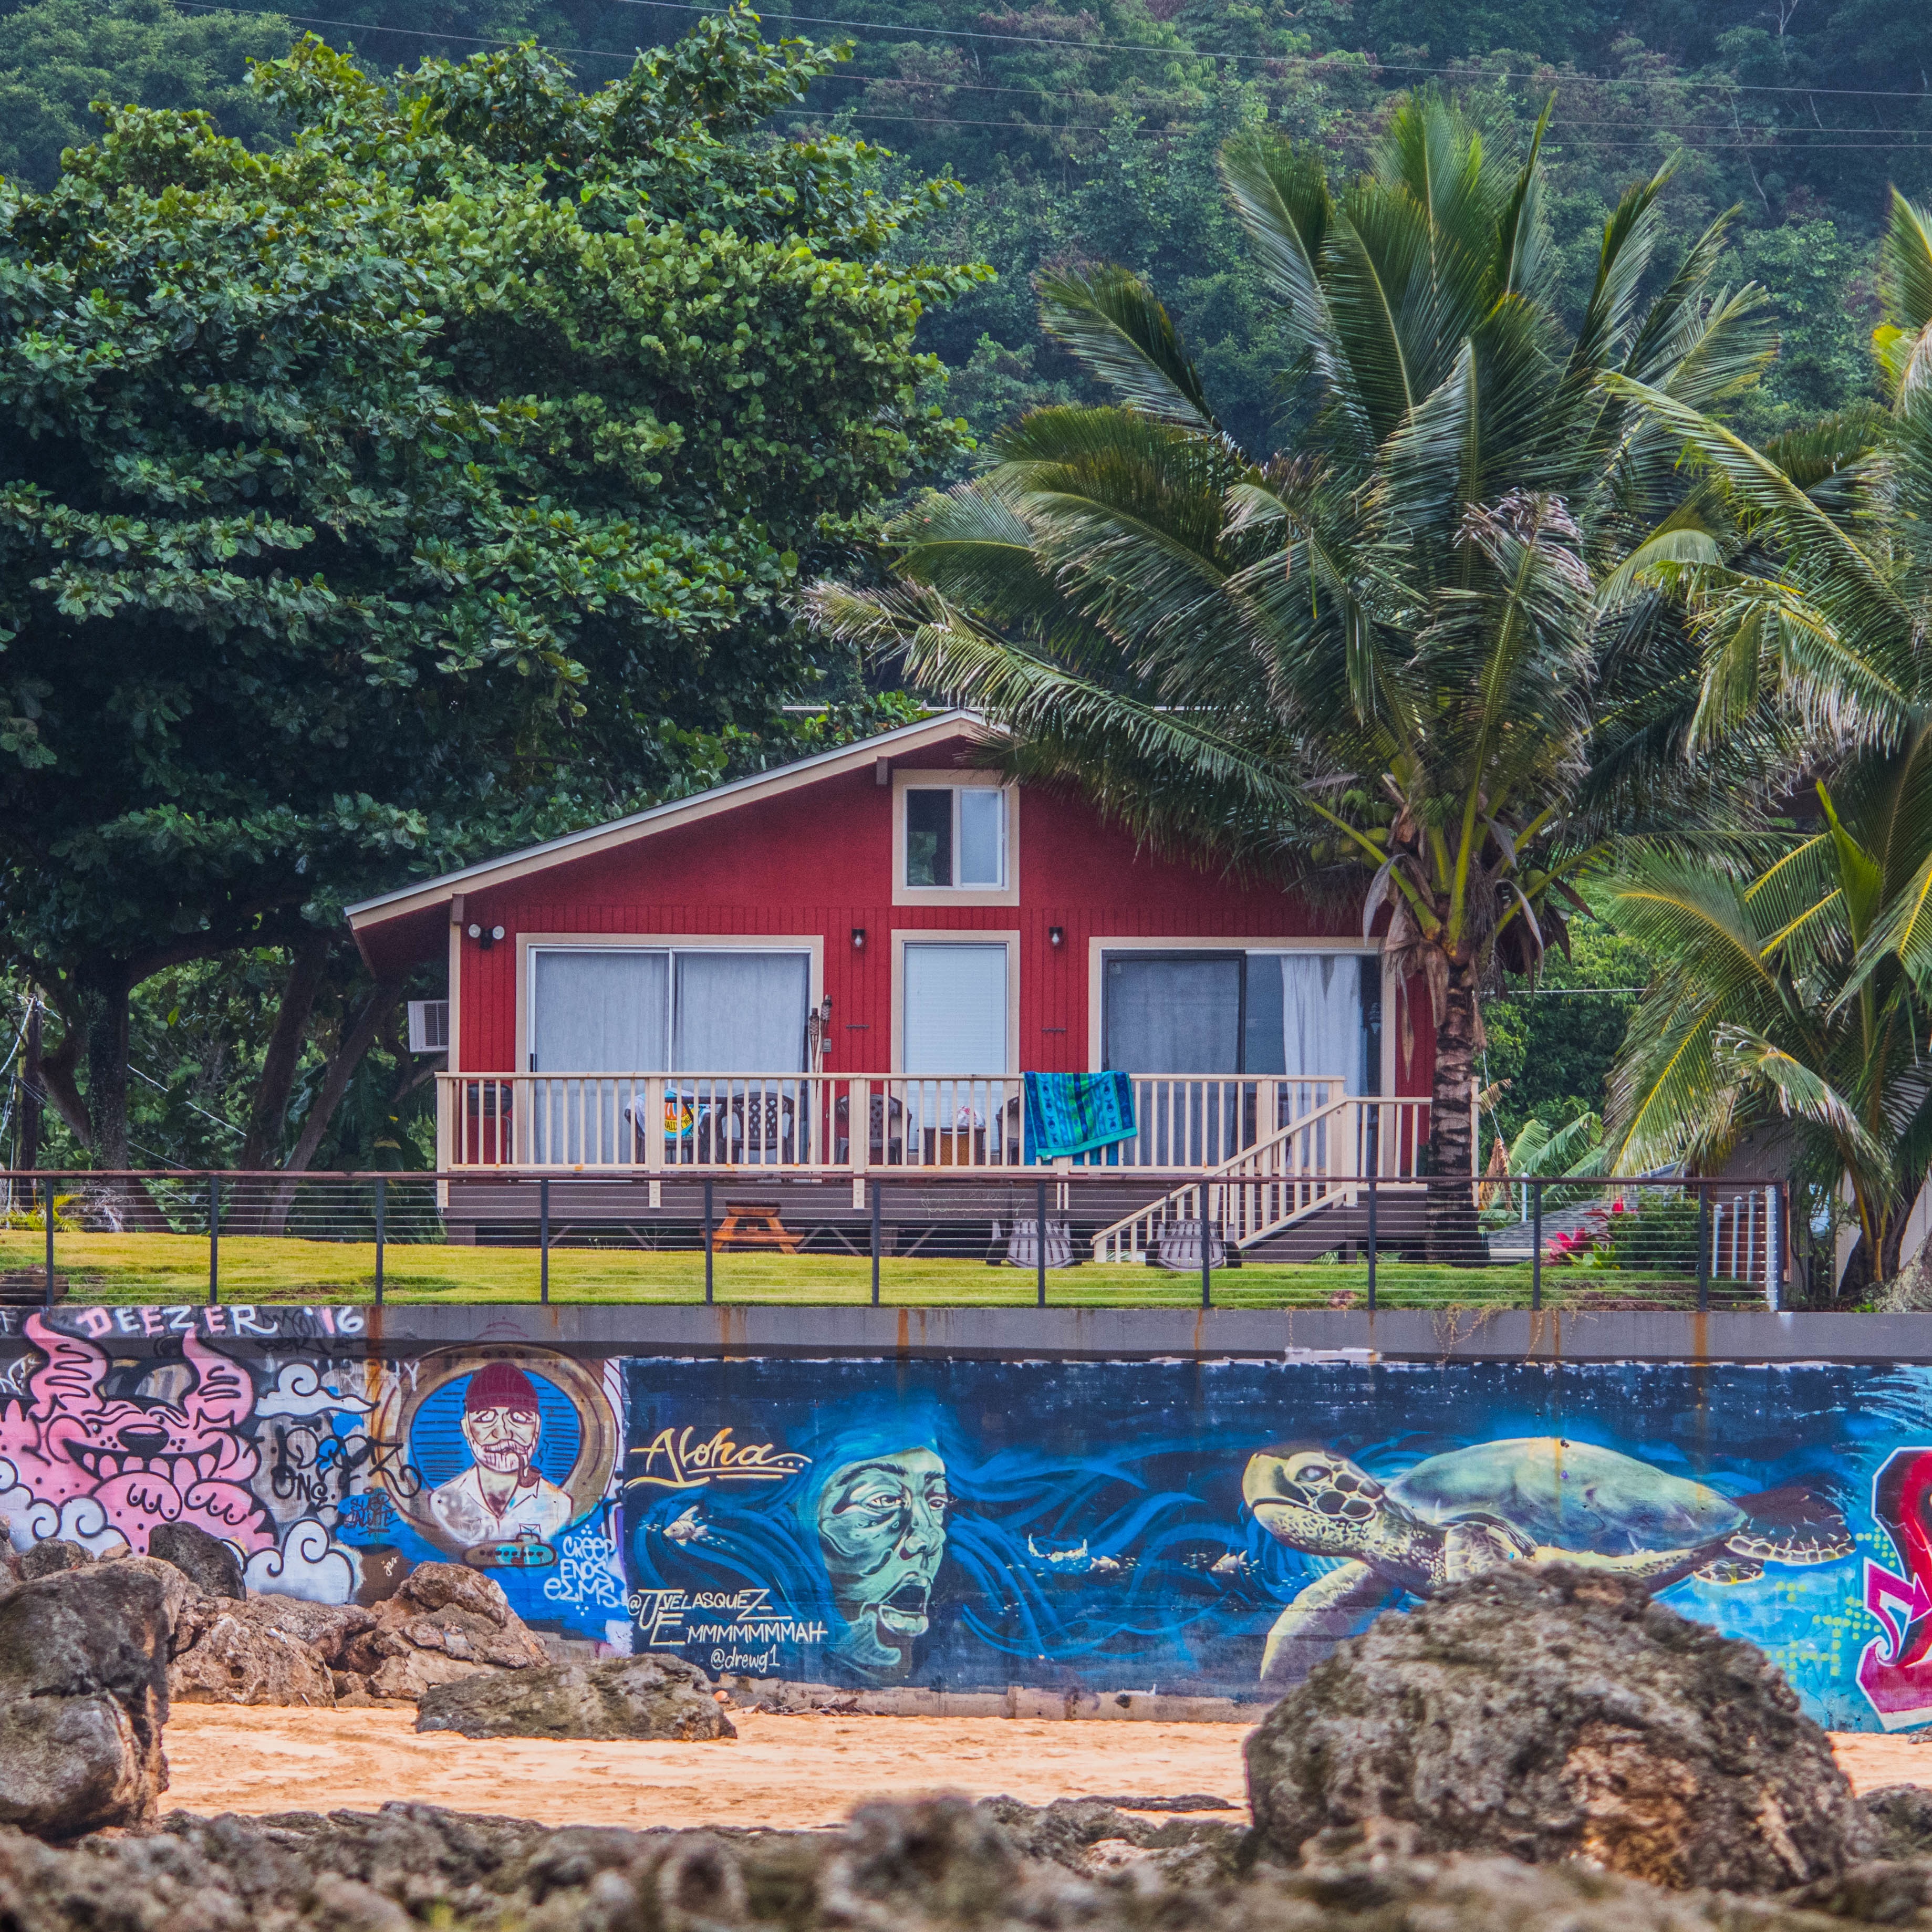
vacation, resort, estate